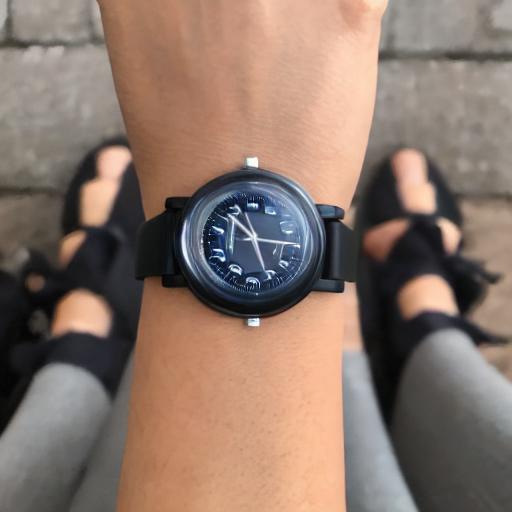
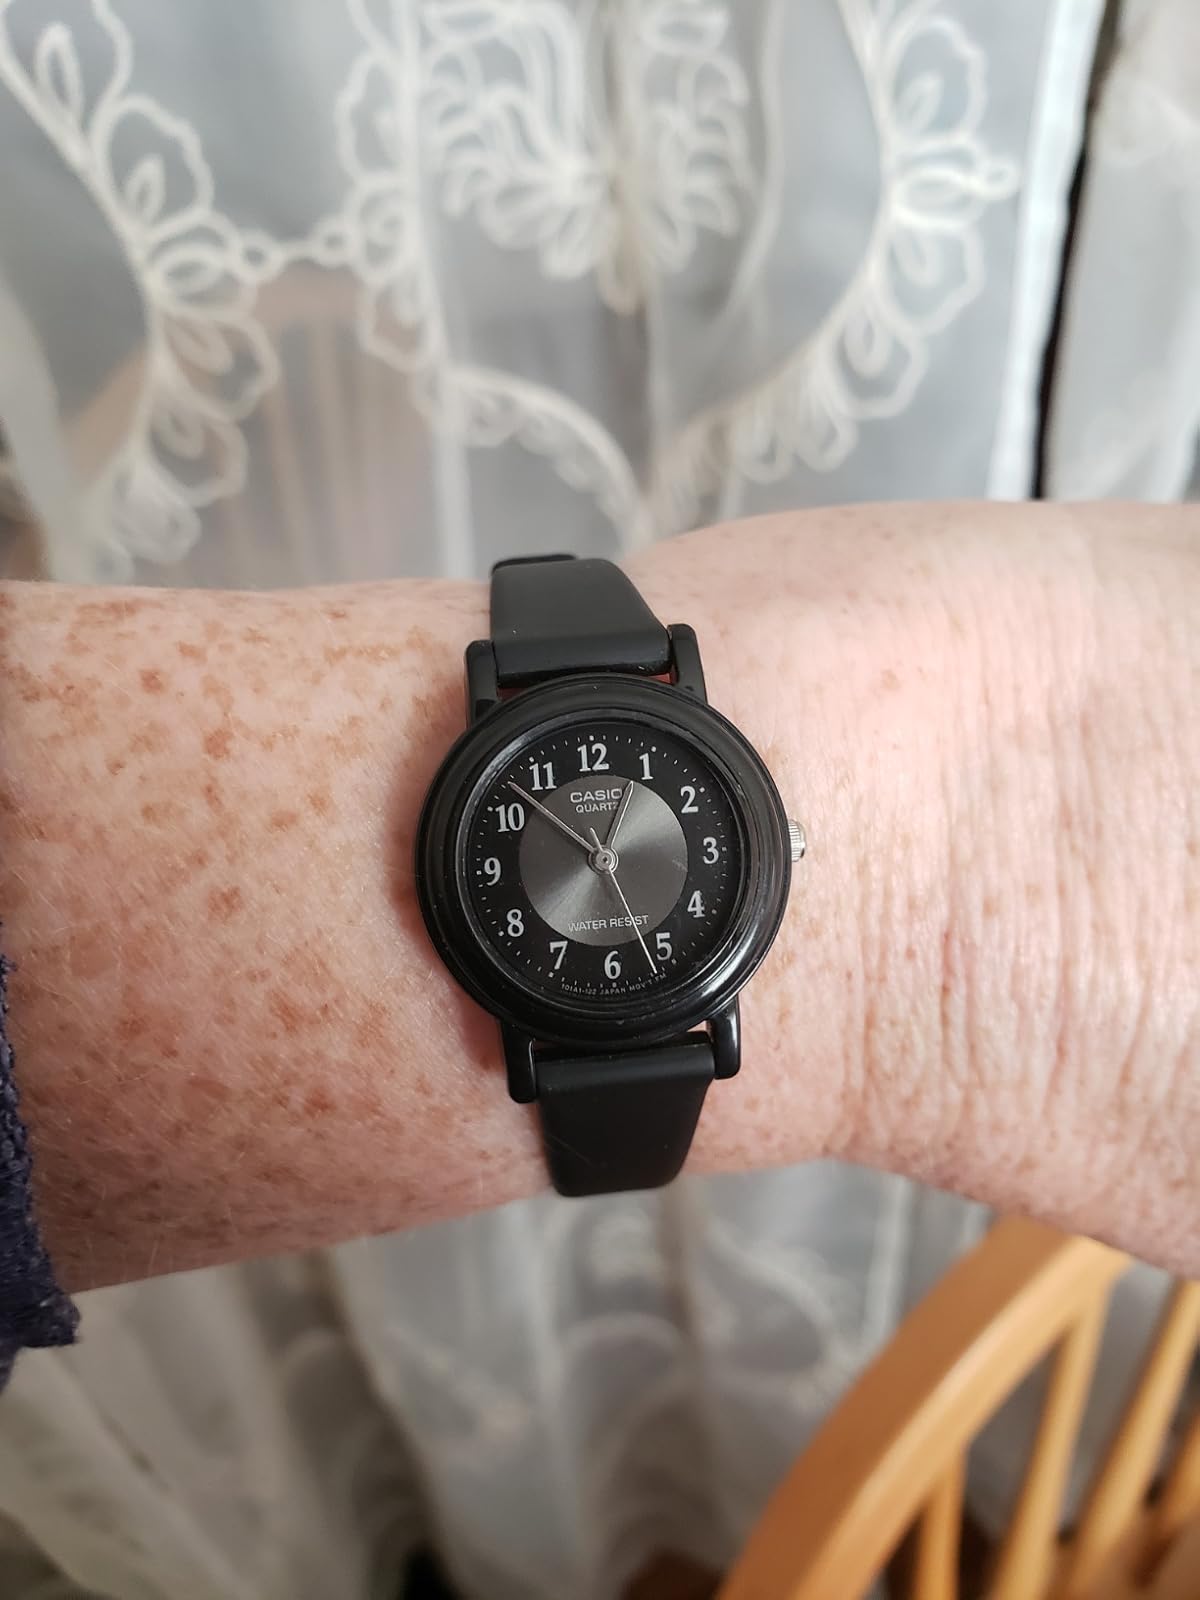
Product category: accessories_watch
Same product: no